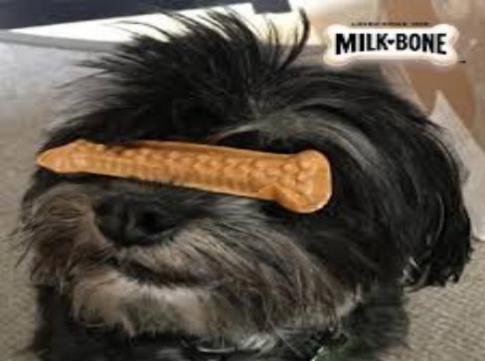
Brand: milk-bone
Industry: Food